Salaam Venky

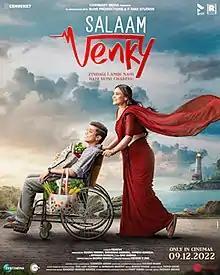
Theatrical release poster

Salaam Venky is a 2022 Indian Hindi-language slice-of-life drama film directed by Revathi. The film is produced by Connekkt Media along with Suraj Singh and Shraddha Agrawal through their banners, Blive Productions and RTake Studios, respectively. The film stars Kajol and Vishal Jethwa (as the title character) in the lead roles. It is centered around the true story of a mother who does everything she can to let her son, diagnosed with Duchenne muscular dystrophy, live life to the fullest. The film is based on the book "The Last Hurrah" by Shrikanth Murthy, which is based on the real-life events of Kolavennu Venkatesh and his mother, K. Sujata from Andhra Pradesh.